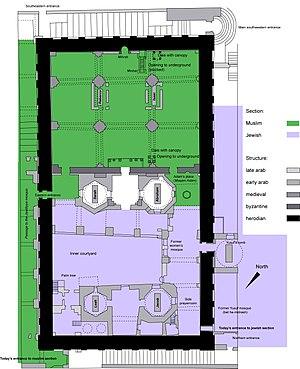
Le tombeau des Patriarches est un monument construit durant la période du Second Temple sur un ensemble de grottes, situé dans la vieille ville d'Hébron, au sud-ouest de la Cisjordanie. Le monument abrite des cénotaphes construits au-dessus de tombes attribuées aux patriarches bibliques Abraham, Isaac, Jacob et à leurs épouses Sarah, Rébecca et Léa. Un édifice accolé au mur sud-ouest abrite un cénotaphe attribué à Joseph. Il est l'un des endroits les plus sacrés du judaïsme et selon la tradition juive, la caverne est aussi le lieu de sépulture d'Adam et Ève. C'est un lieu saint et un site de pèlerinage pour les religions monothéistes : judaïsme, christianisme et islam.